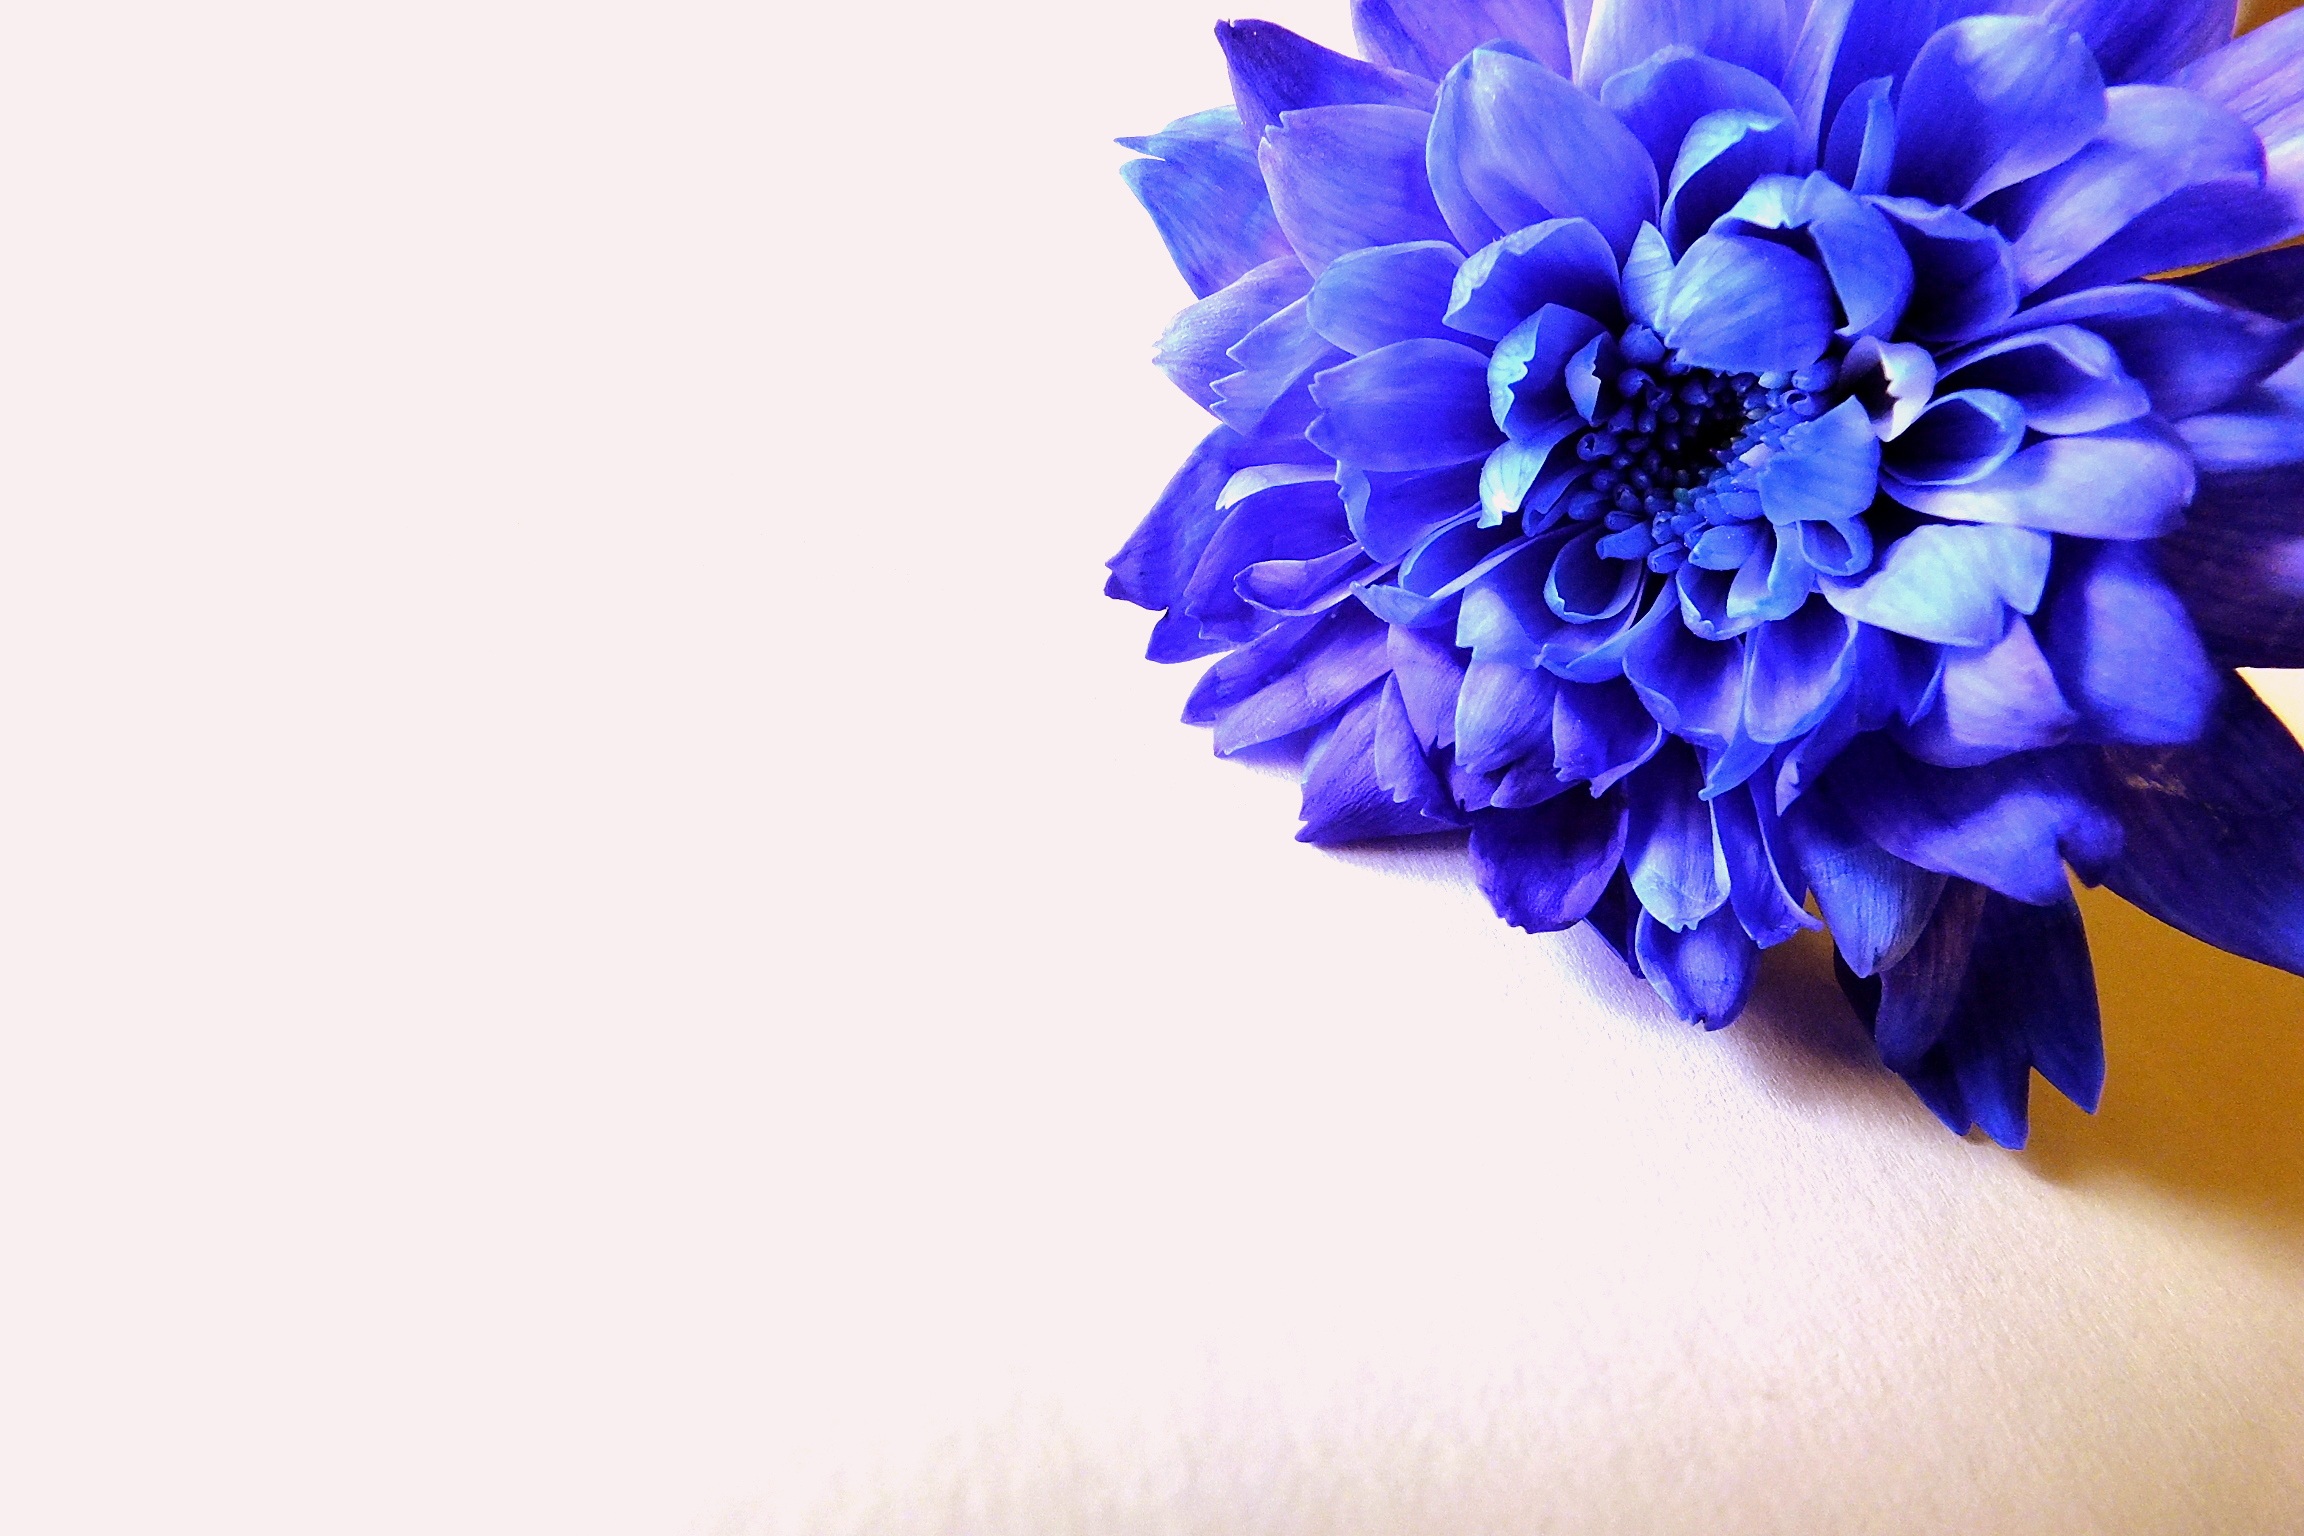
nature, plant, flower, purple, petal, macro, blue, closeup, plants, flowers, jewellery, beauty, fragrant, white background, flowering plant, daisy family, flower bouquet, cut flowers, detail of, plant close up, the sapling macro, land plant, fashion accessory